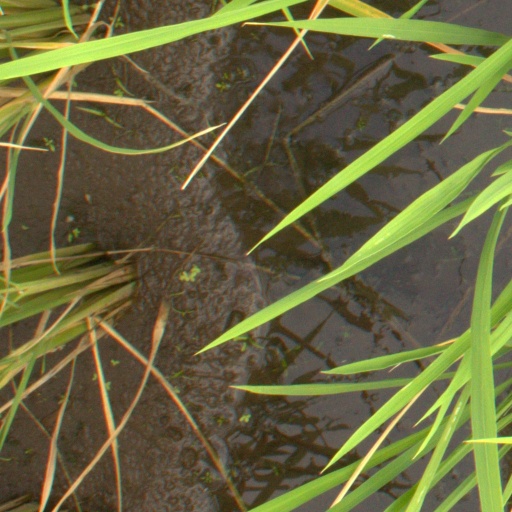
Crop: rice